Don Boudria

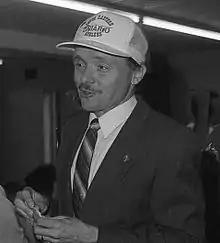

Don Boudria (born August 30, 1949) is a former Canadian politician and current senior associate at Sandstone Group, an Ottawa-based executive advisory firm. He served in the House of Commons of Canada from 1984 to 2006 as a member of the Liberal Party of Canada, and was a cabinet minister in the government of Jean Chrétien.